John Paveley

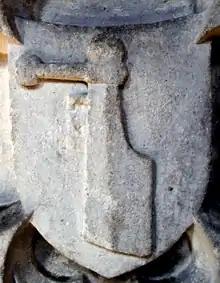
The "Paveley Rudder", sculpted on the monument in Edington Priory Church to Sir Ralph Cheney (d.1401) of Broke

John Paveley (died 1371) was Grand Prior of the Order of Knights of the Hospital of Saint John of Jerusalem from 1358 until his death in 1371. In 1360 he served as Admiral of the Fleet against the French towards the end of the first phase of the Hundred Years' War.